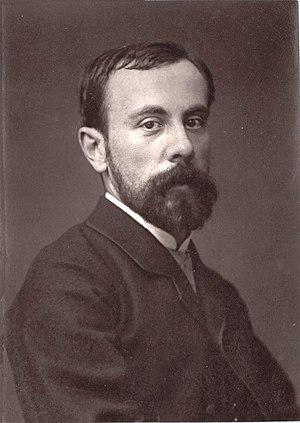
Albert-Émile Artigue, né le 15 août 1850 à Buenos Aires et mort le 16 avril 1927 à Paris, est un peintre, lithographe, affichiste, et professeur d'art franco-argentin.
Jules Cavaillès ou Jean Jules Louis Cavaillès est un peintre et lithographe français né à Carmaux le 20 juin 1901 et mort à Épineuil le 29 janvier 1977. Il appartient au mouvement des peintres de la réalité poétique.